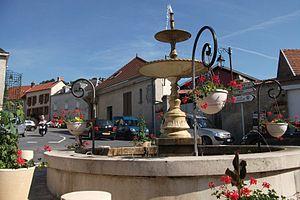
Fontaine sur la place dans le village de Trigny (Marne).
Trigny est une commune française située dans le département de la Marne en région Grand Est.